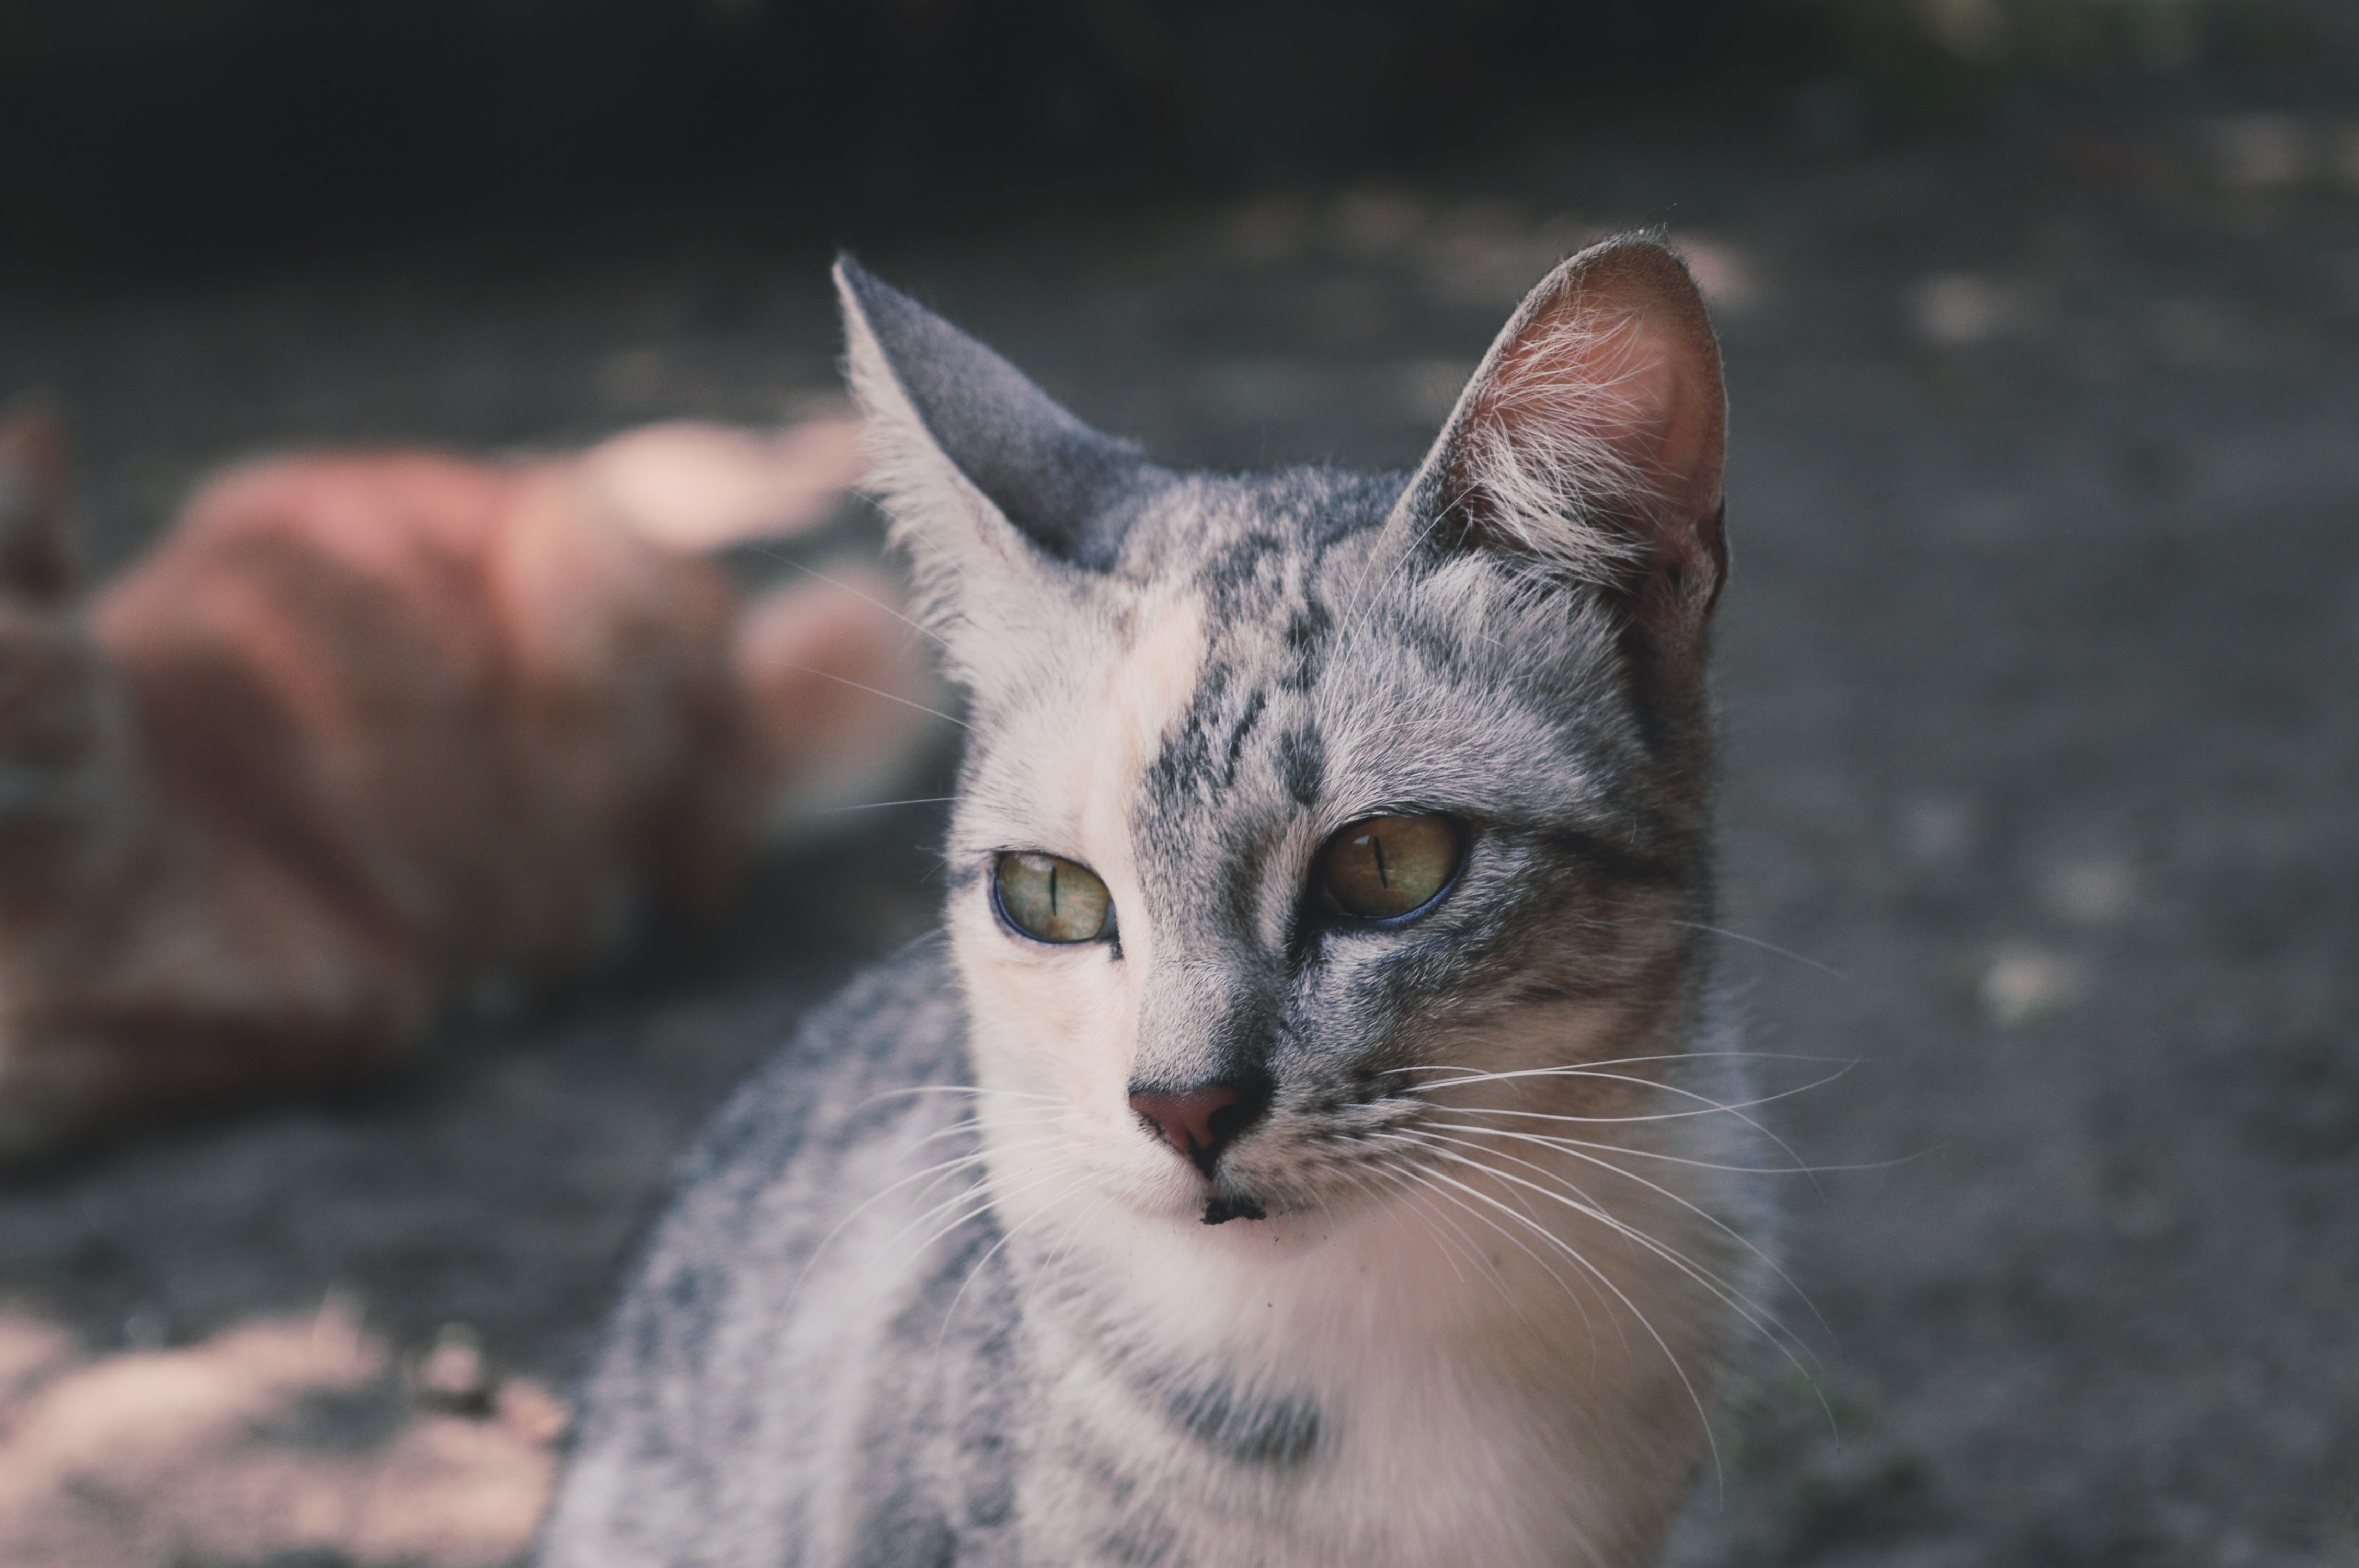
Label: cat